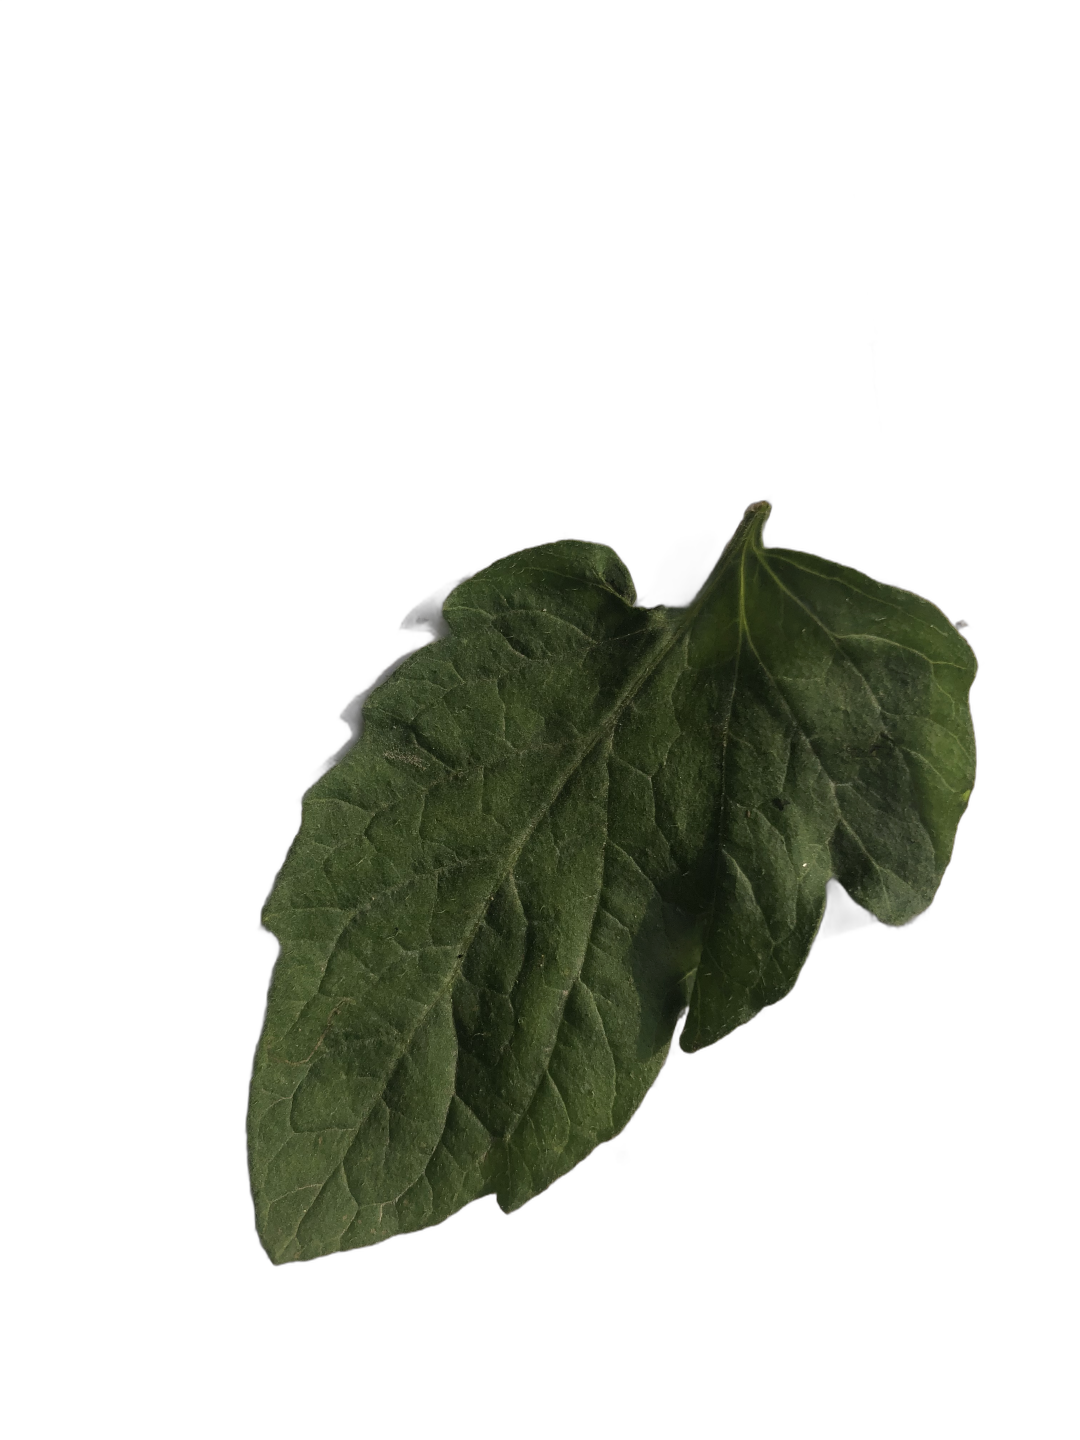
Crop: Tomato
Label: Healthy